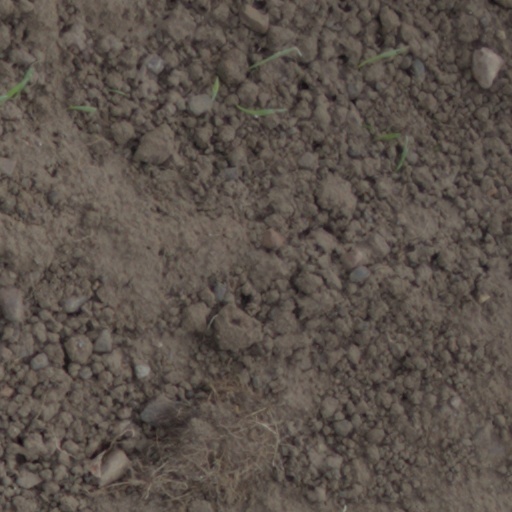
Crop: wheat